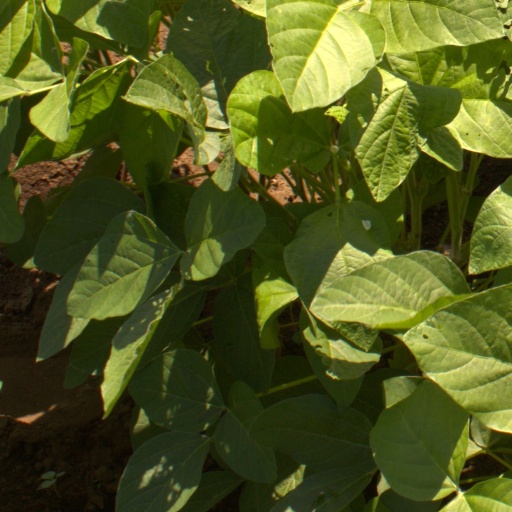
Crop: soybean